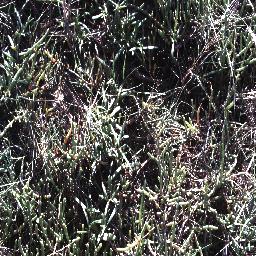
Label: negative